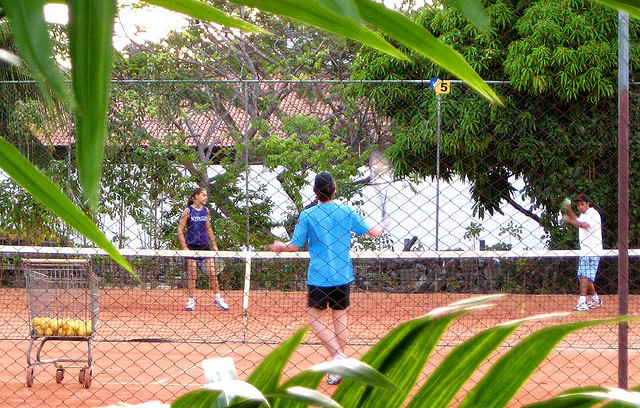
ba người đang chơi tennis ở trong vườn